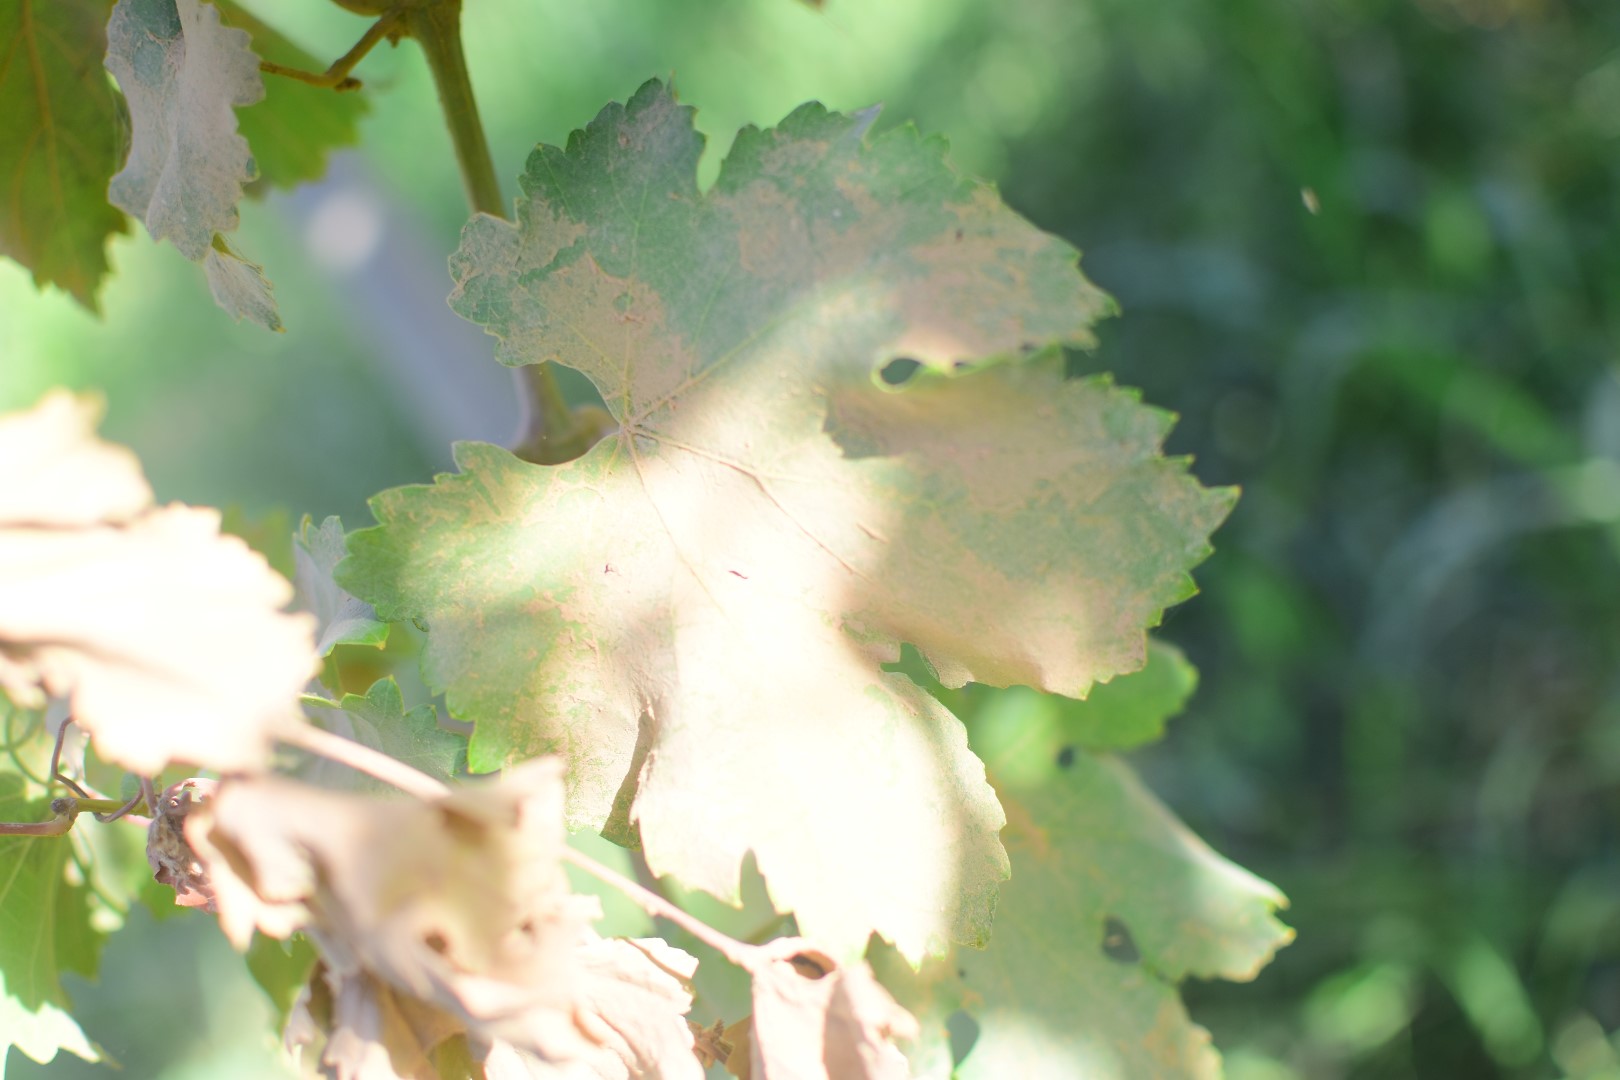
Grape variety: Deas Al-Annz